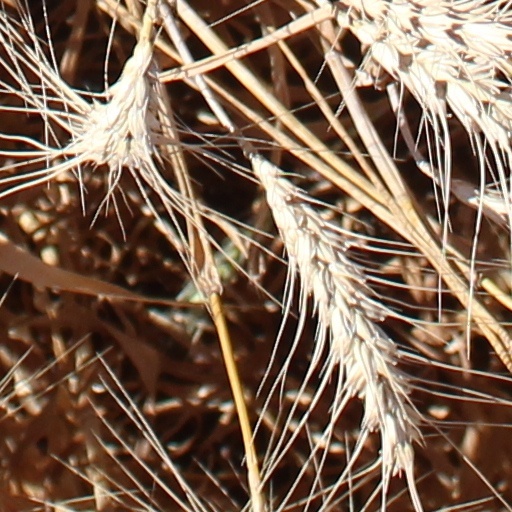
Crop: wheat